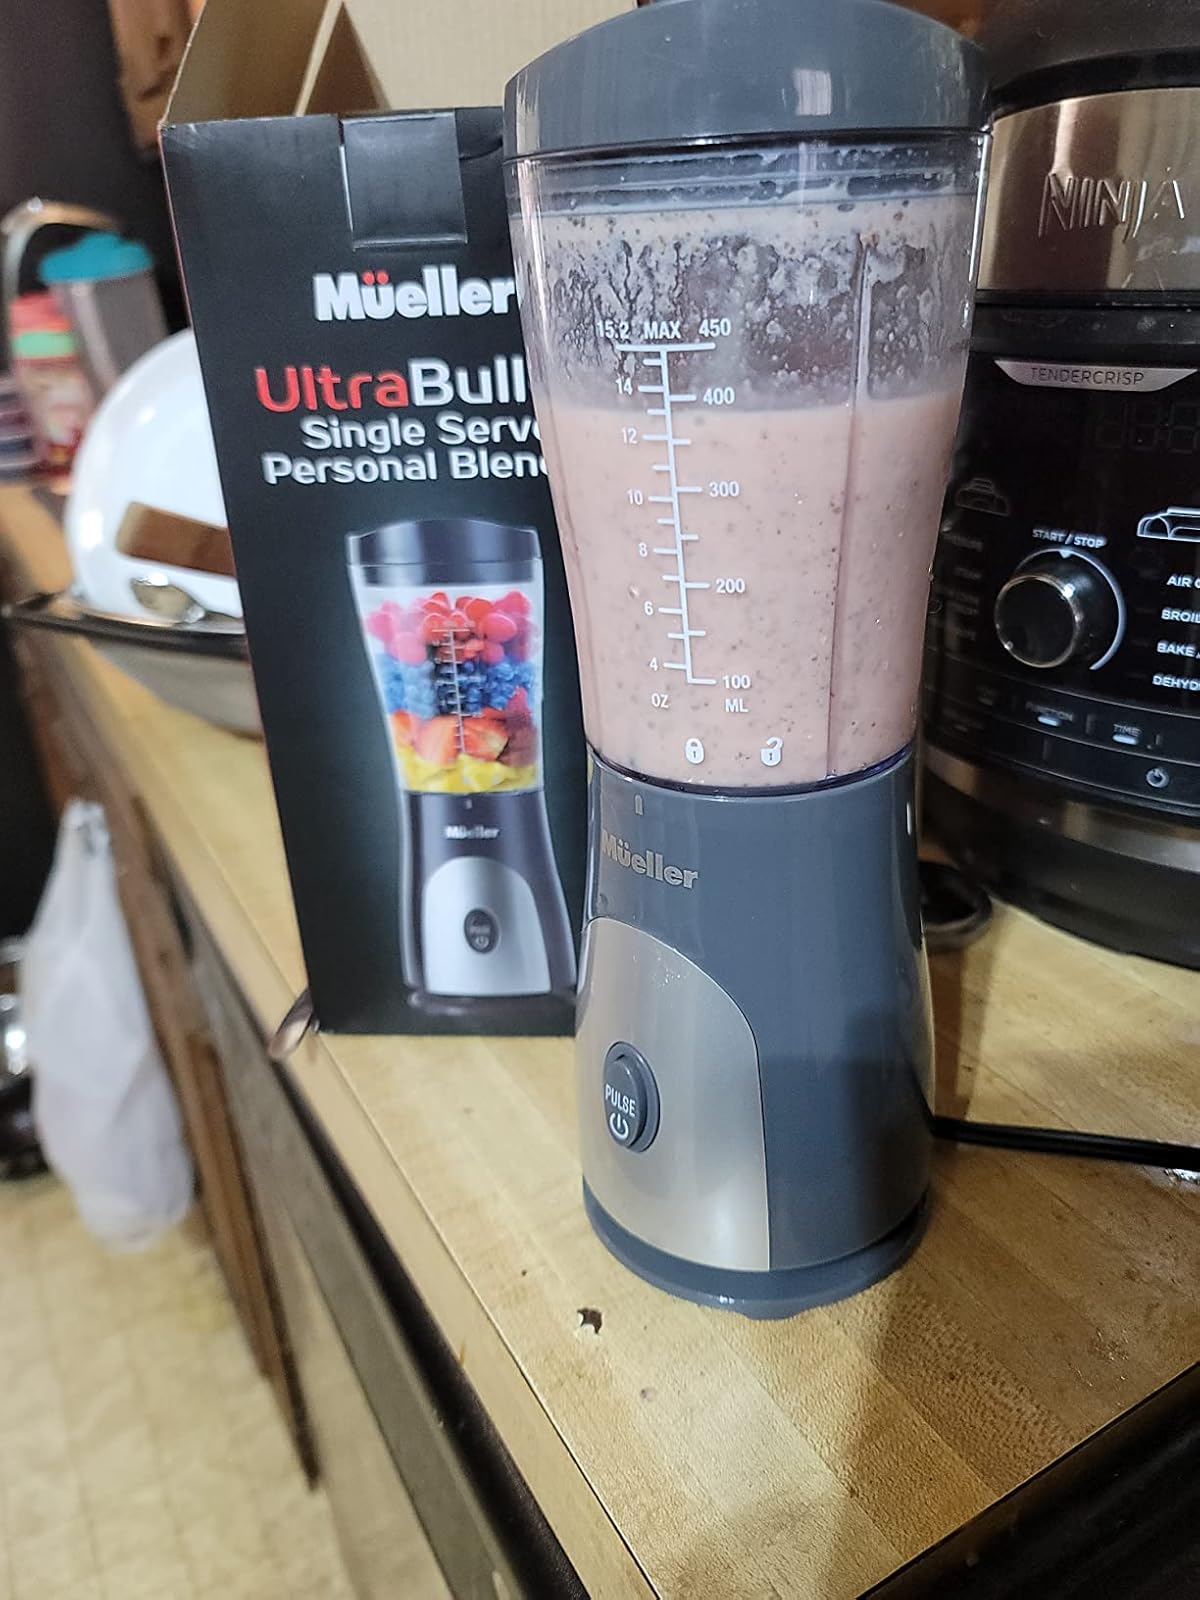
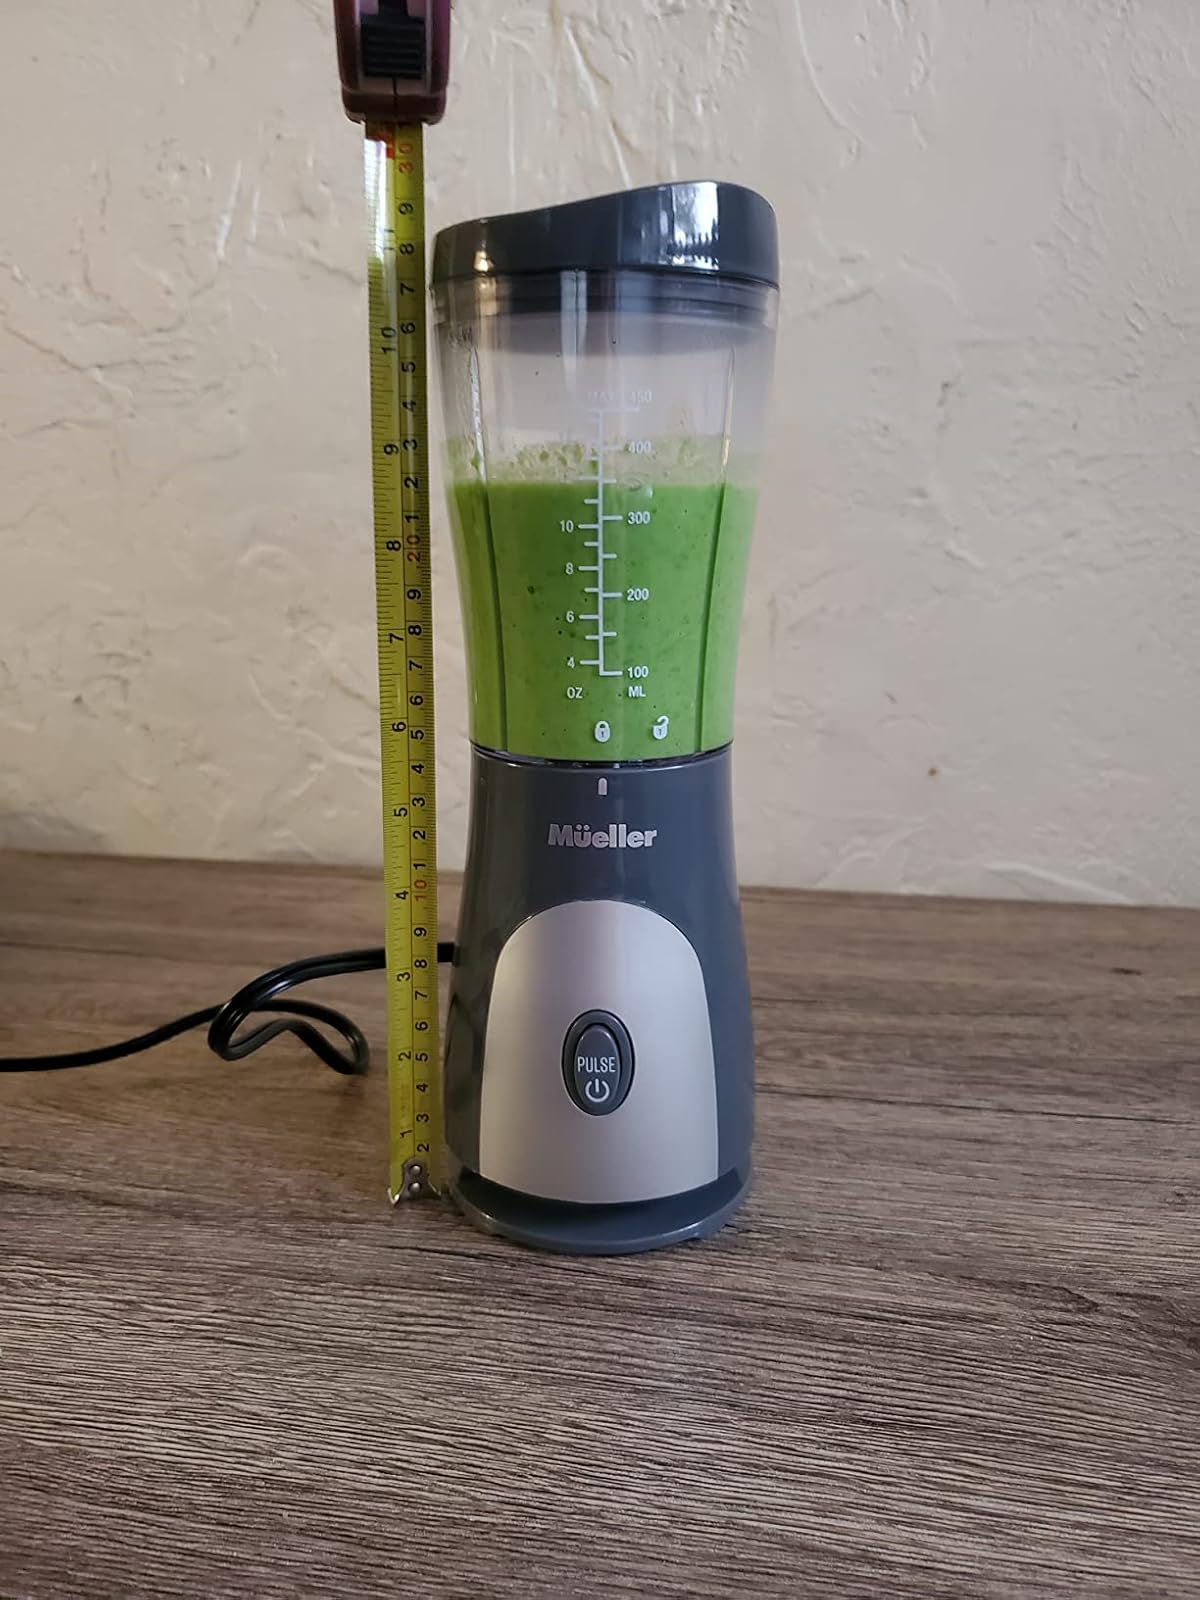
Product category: items_blender
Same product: yes